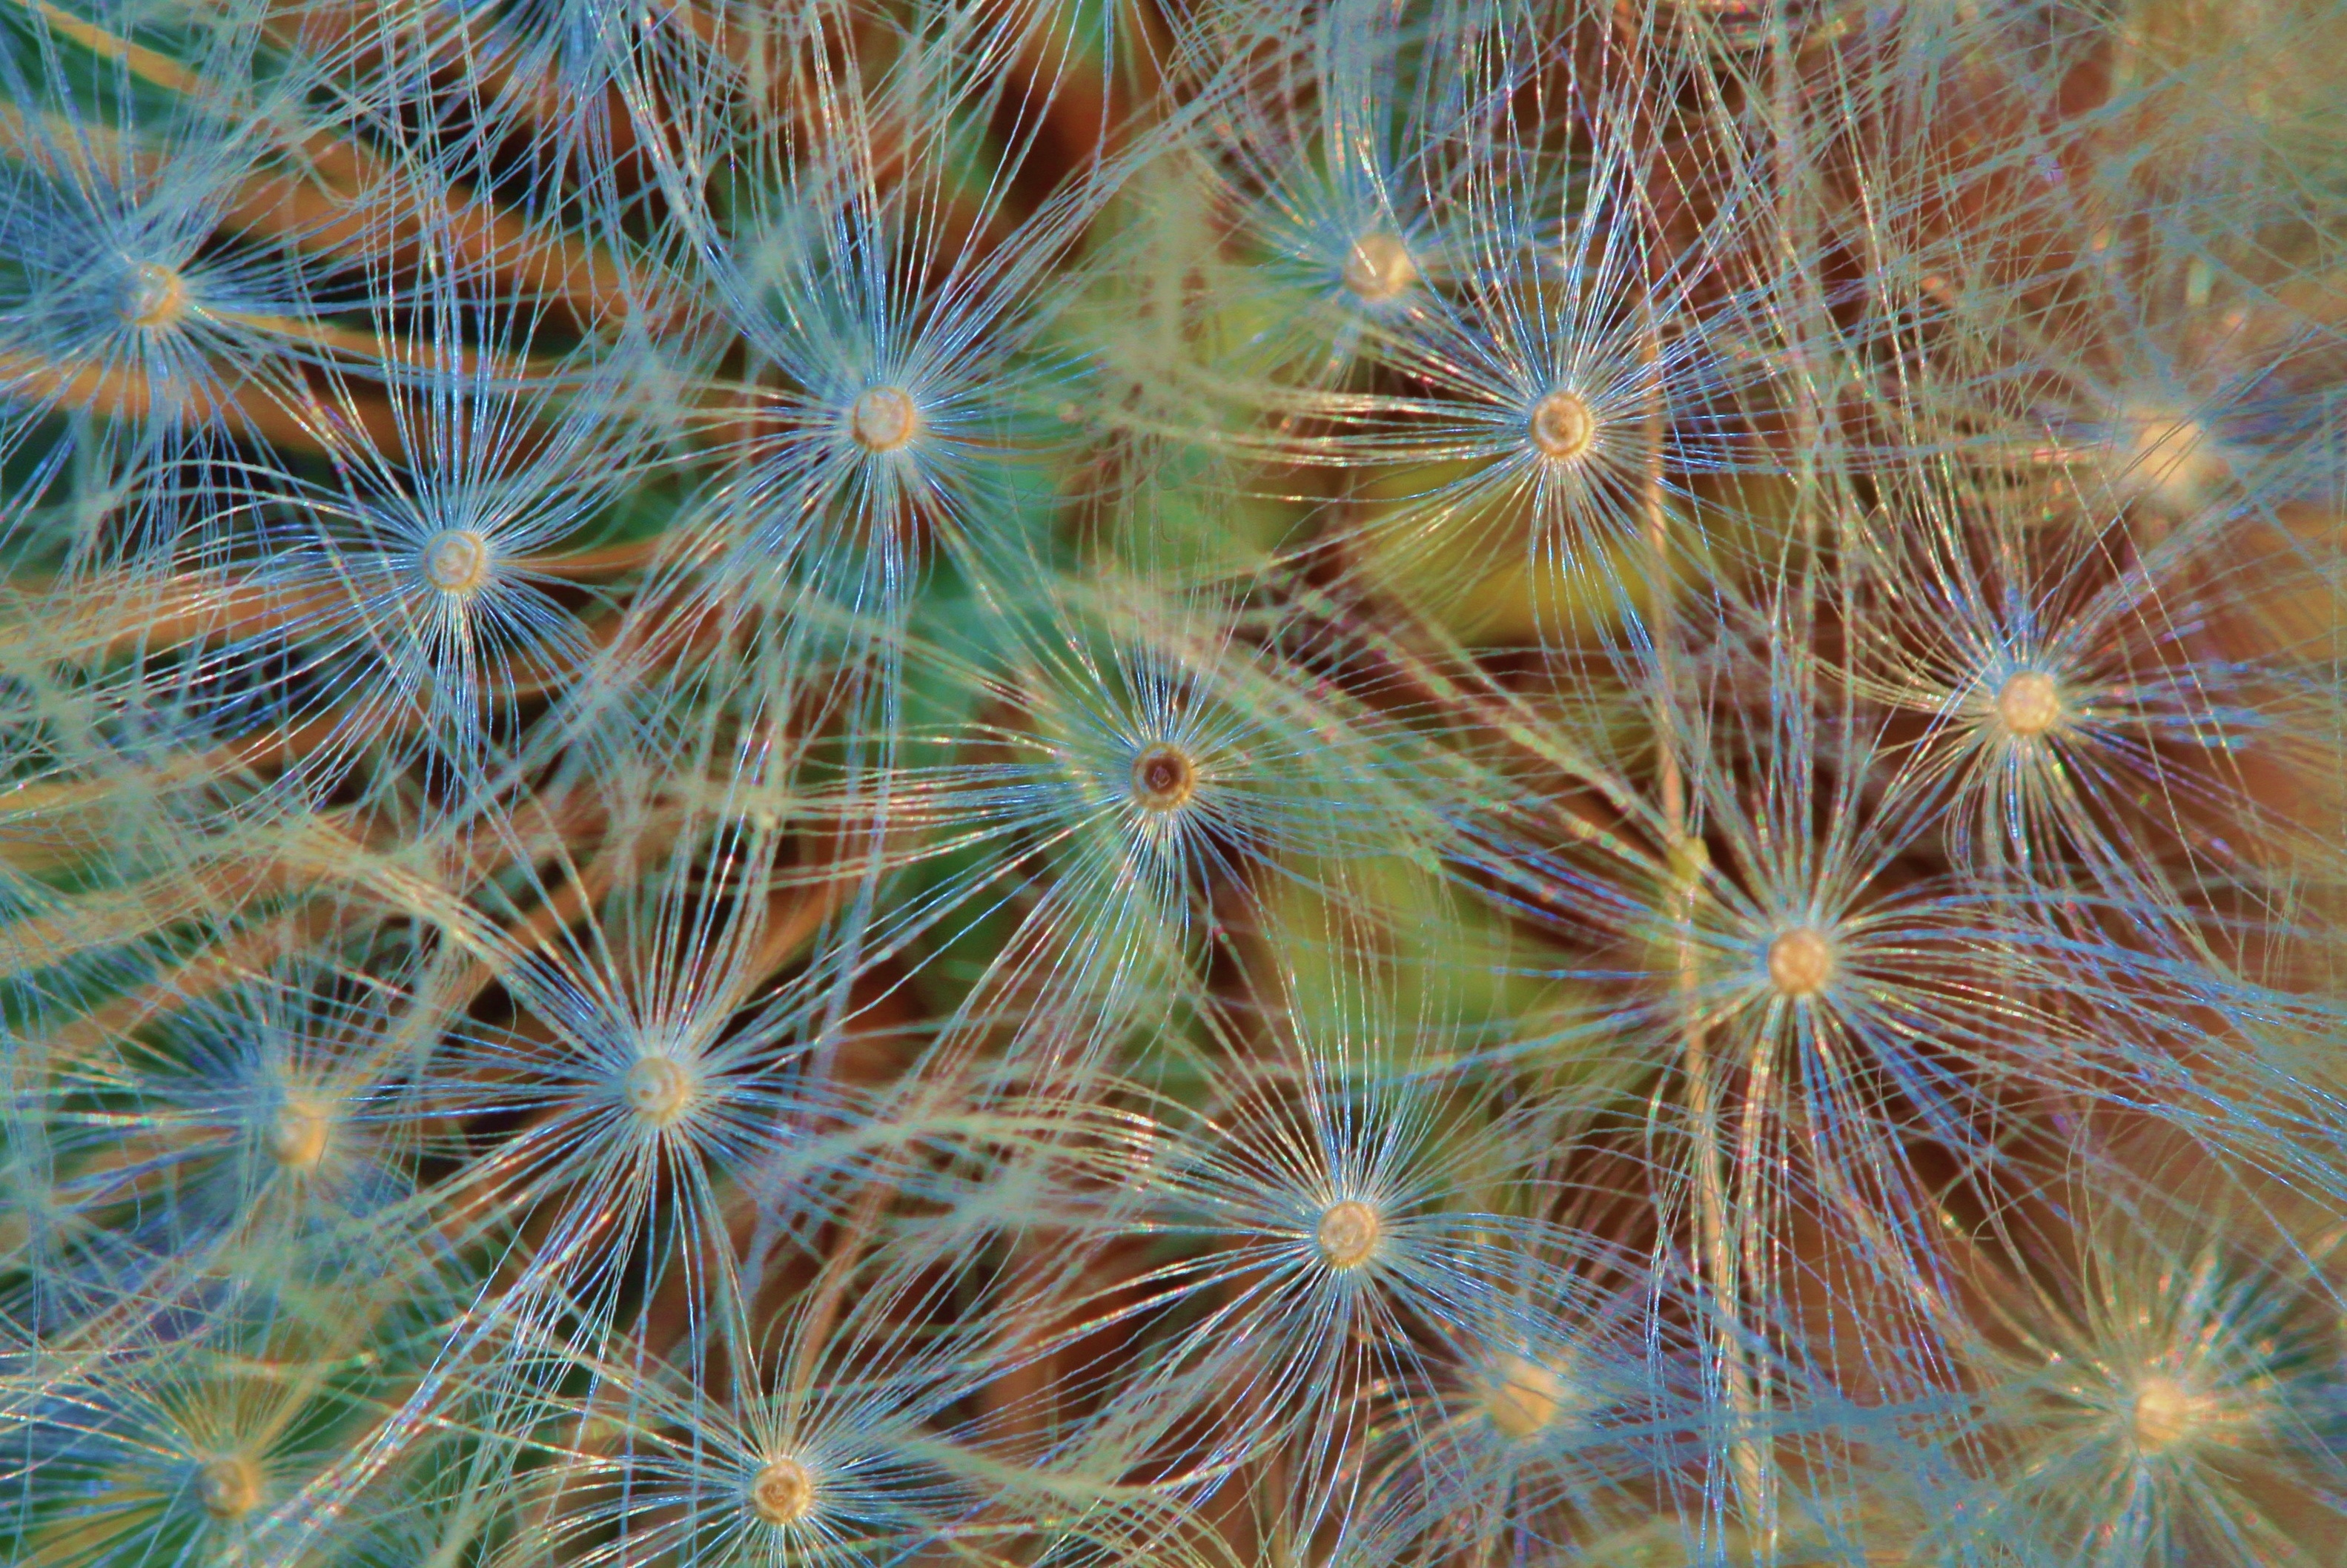
nature, plant, photography, meadow, dandelion, flower, bloom, spring, macro, botany, close, flora, close up, wild plant, pointed flower, wild flowers, seeds, roadside, fine, tender, filigree, macro photography, flowering plant, daisy family, land plant, thorns spines and prickles